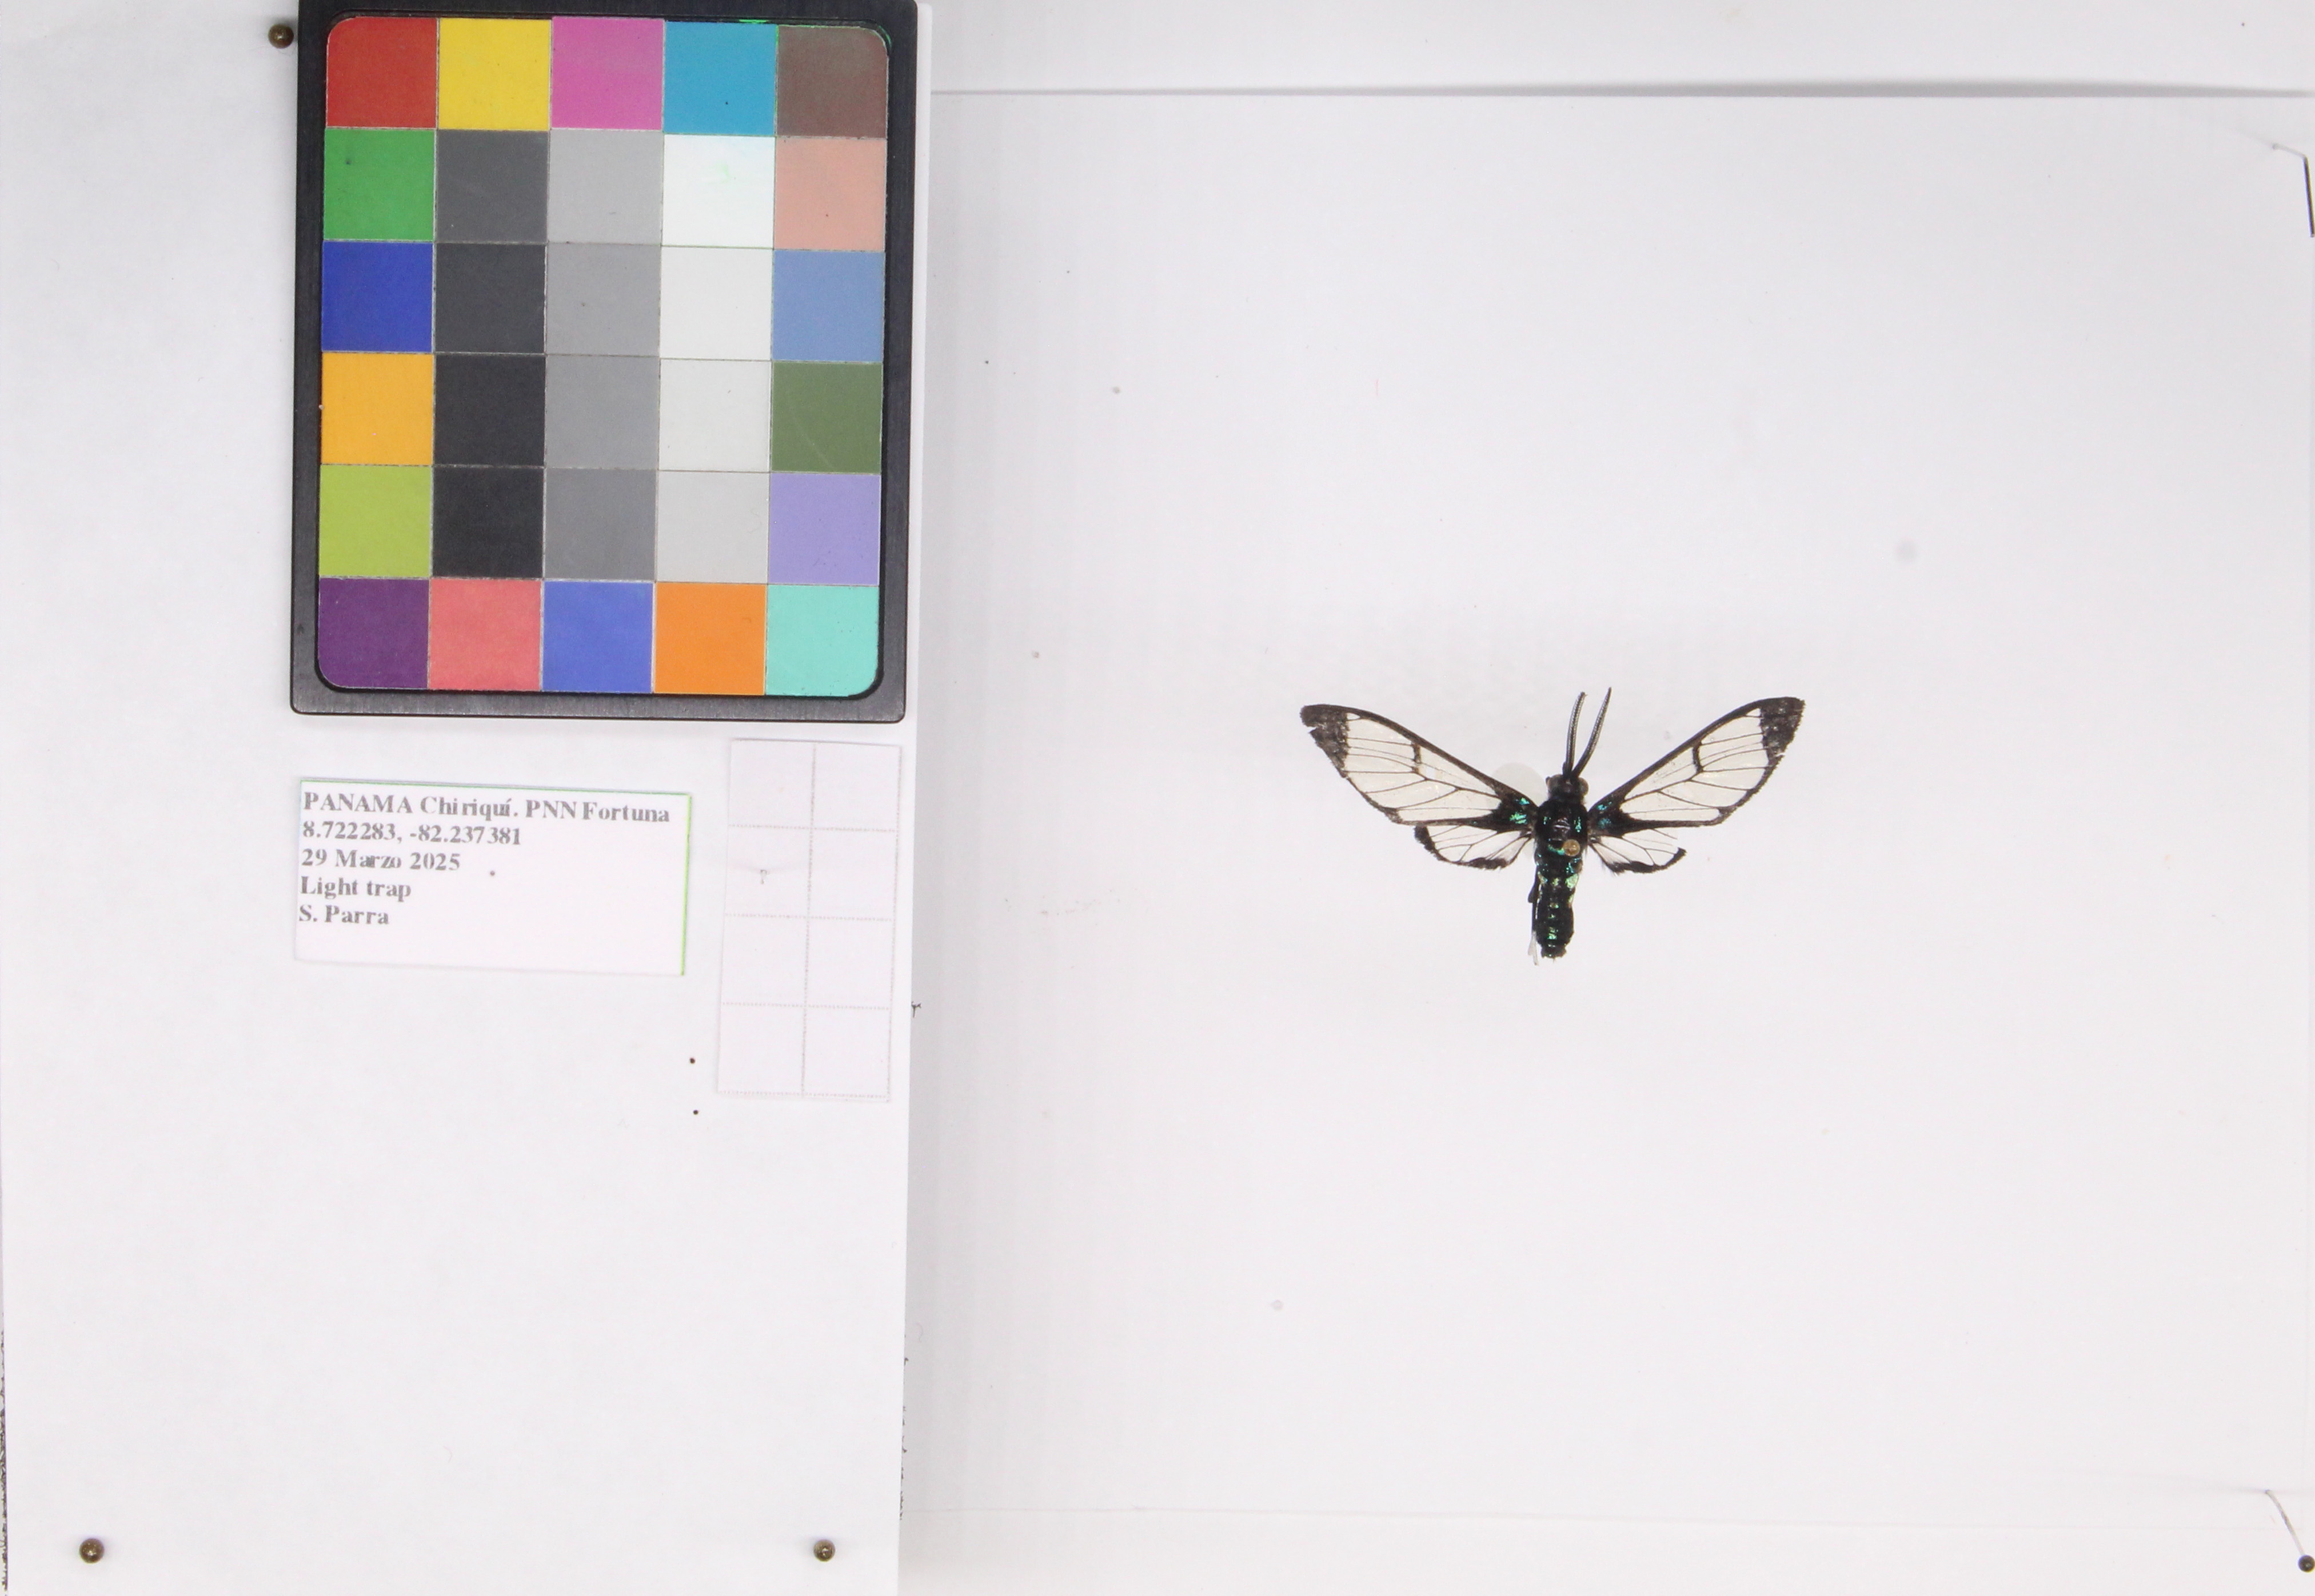
Label: moth
Location: Fortuna